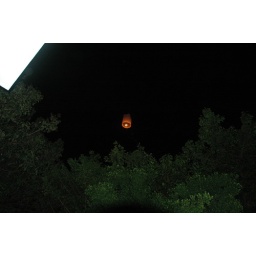
flying high in the Samui sky